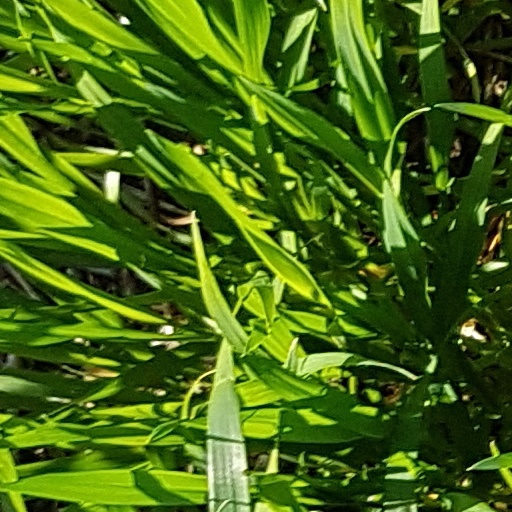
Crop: wheat